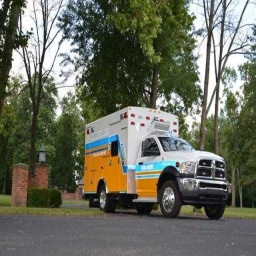
Label: ambulance